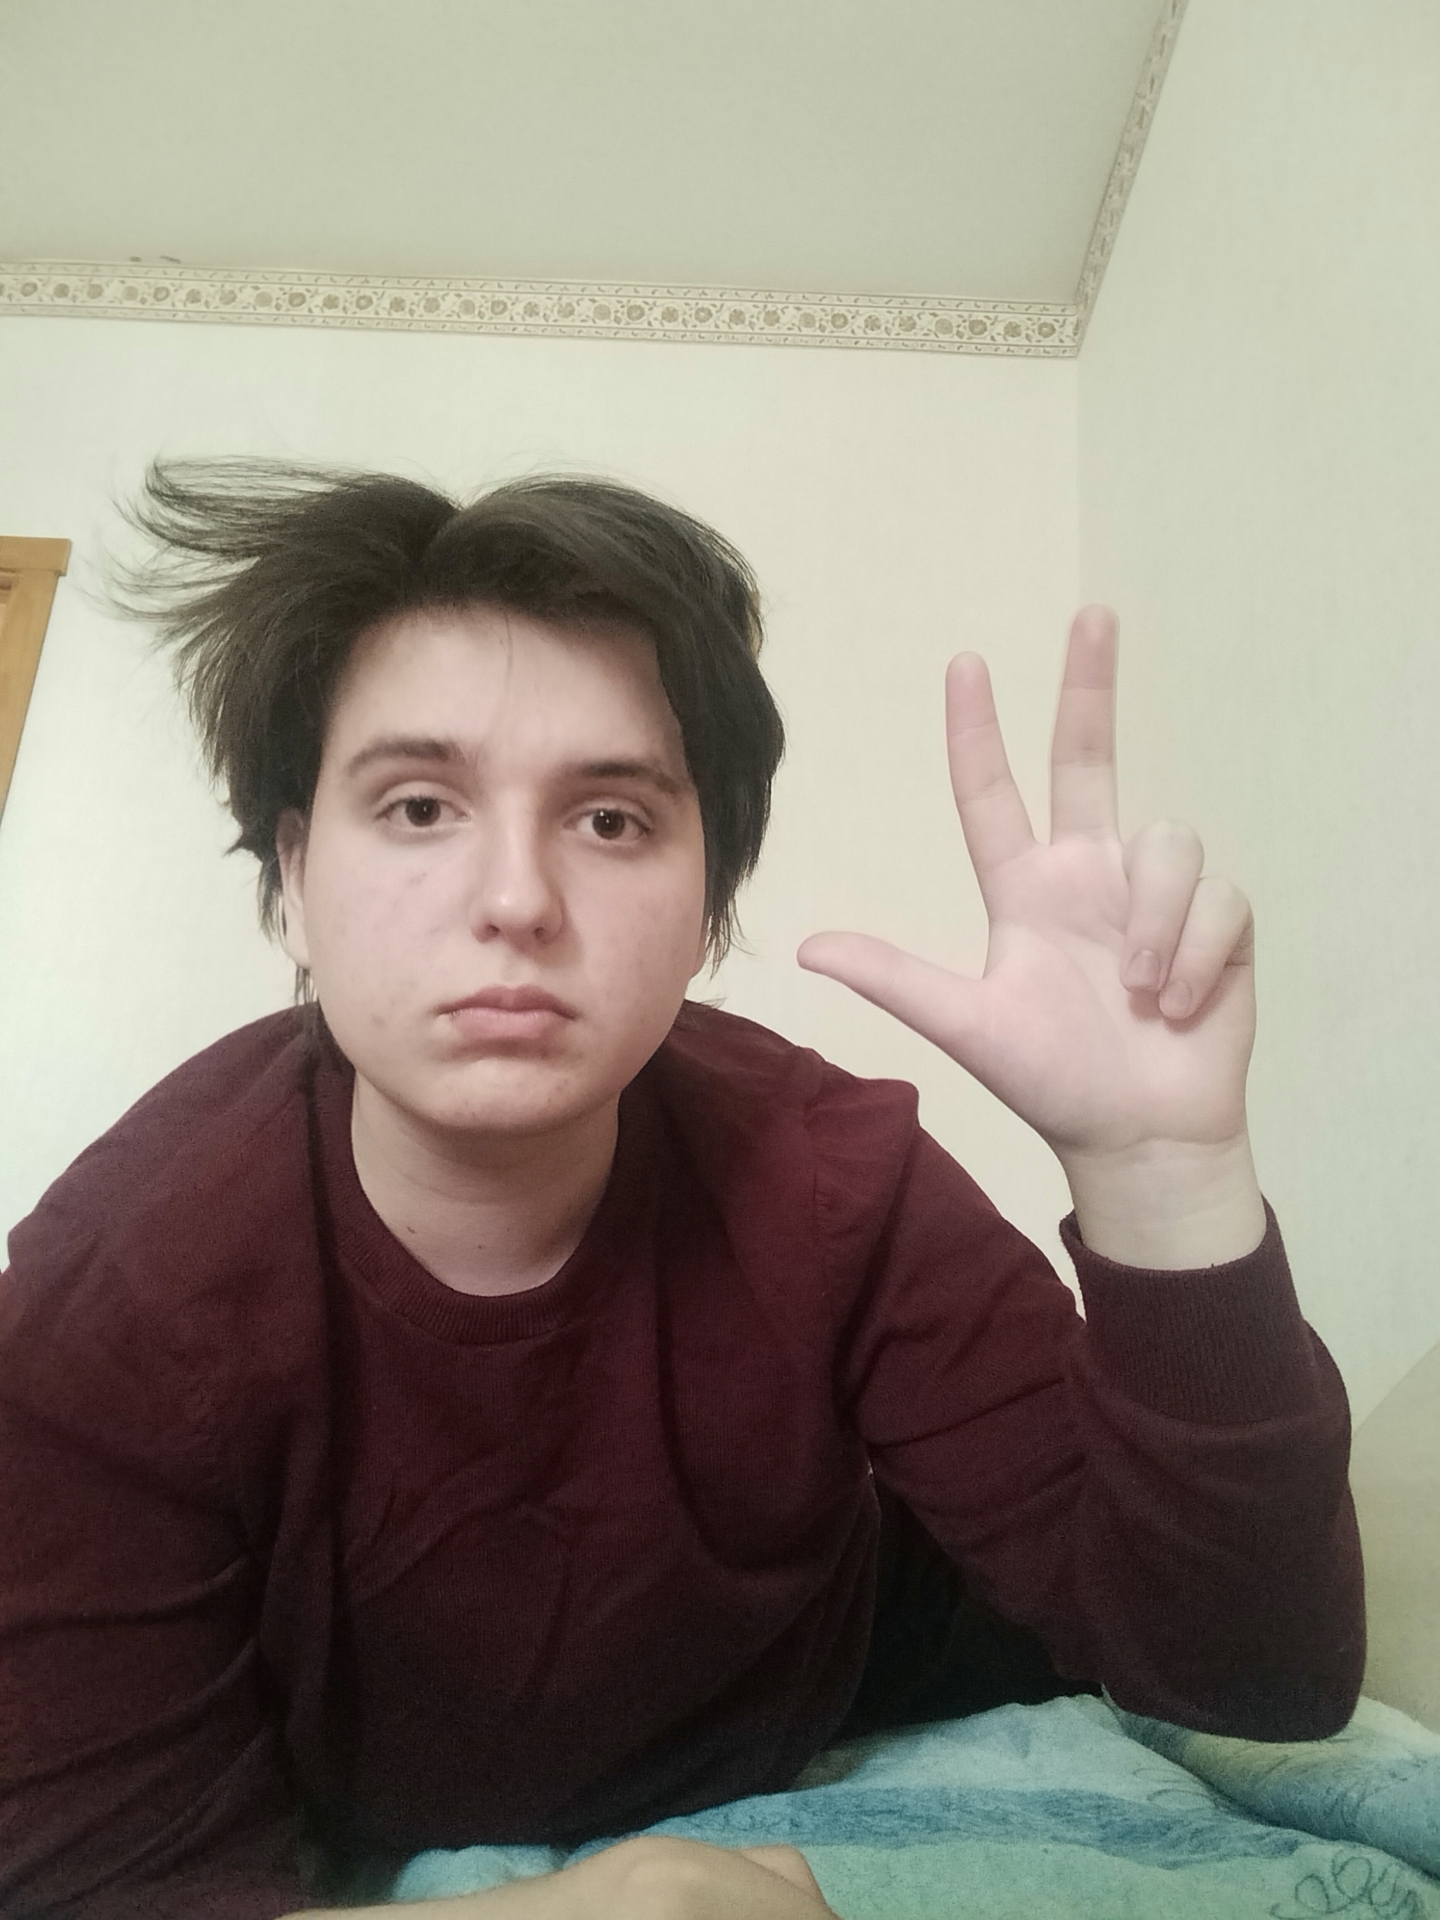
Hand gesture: three2